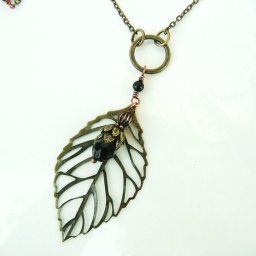
Faceted black glass crystal is dressed up in antiqued bronze and copper. Toggle clasp.